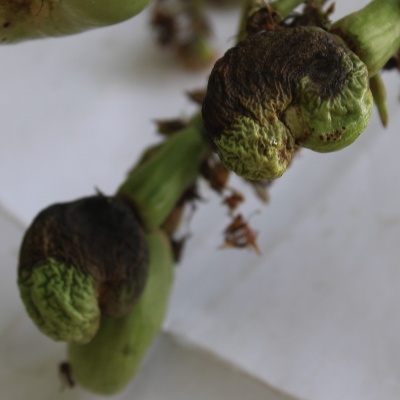
Crop: Cashew
Condition: anthracnose